Lutz Wagner

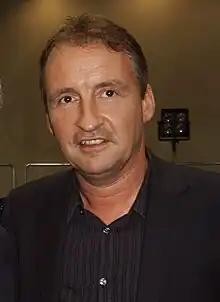
Lutz Wagner

Lutz Wagner (born May 27, 1963) is a former German football referee. He now serves as a member of the Amateurs Referee Committee in the German Football Association.